Macedonia (Roman province)

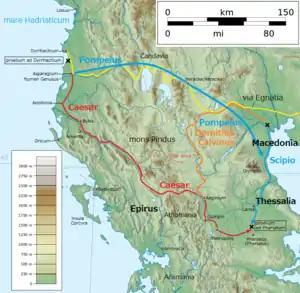
Map of the Pharsalus campaign, 48 BC.

Macedonia was one of the main arenas of the civil wars at the end of the Roman Republic. When Julius Caesar crossed the Rubicon in 49 BC, starting Caesar's Civil War, his opponents, led by Pompey abandoned Italy and retreated to Macedonia with five legions. Around two hundred Senators set themselves up in Thessalonica as a Senate in exile and raised a further legion from veterans in Macedonia and Crete. At the beginning of 48 BC, Caesar crossed the Adriatic and besieged Pompey at Dyrrhachium. During this period, one Menedemos came to Caesar as a delegate from "the part of the province that was called free" offering him support; he was subsequently captured by Pompey's forces and executed. After several months, Pompey broke out of Dyrrhachium and headed southeast toward Thessaly. On the march he was met by another Macedonian, Acornion of Dionysiopolis, who came offering an alliance with Burebista, the king of Dacia. However, this offer had come too late to be of use to Pompey. Caesar decisively defeated him at the Battle of Pharsalus in August 48 BC and he fled for Egypt. On taking control of the province, Caesar separated it from Greece to the south for the first time. This division was reversed after his death in 44 BC, but would be revived in the Imperial period.